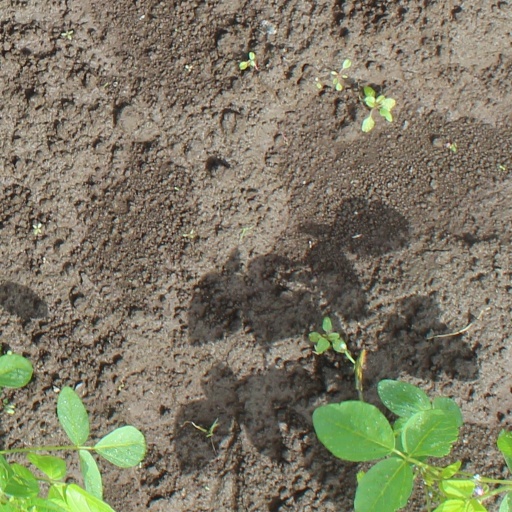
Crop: soybean